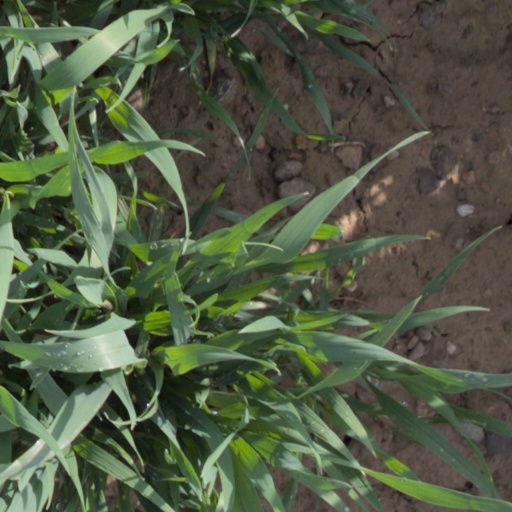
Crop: wheat